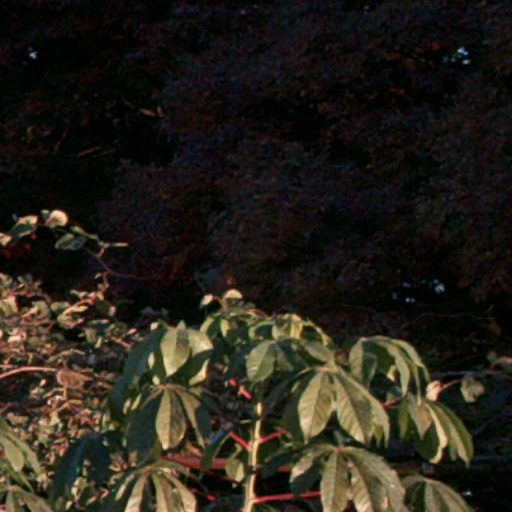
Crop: cassava